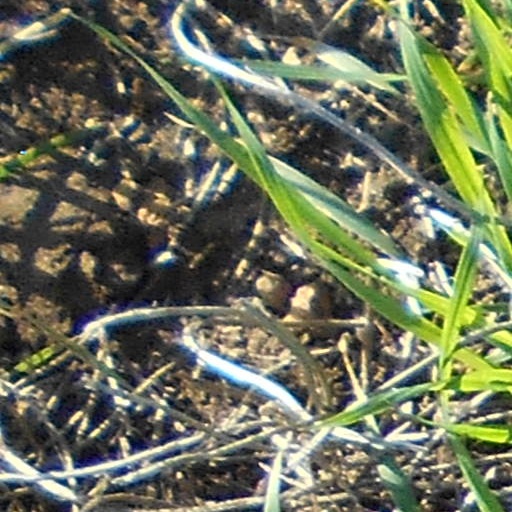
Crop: wheat